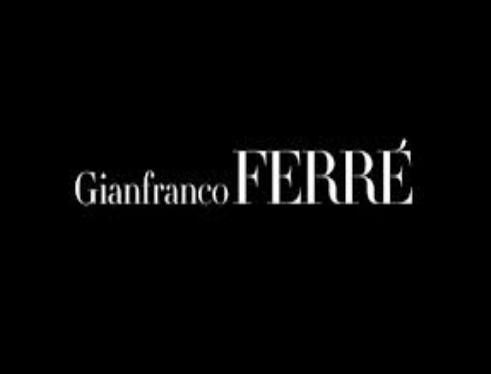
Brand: Gianfranco Ferre
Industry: Necessities